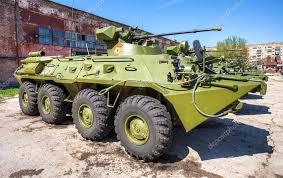
Label: BTR